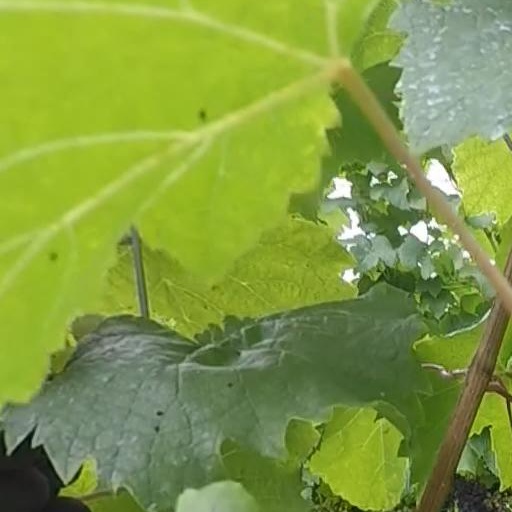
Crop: grape